John Otway

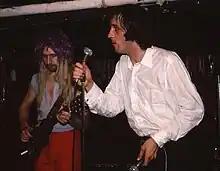
Otway (right) with Wild Willy Barrett in Toronto, 1981

When Otway turned solo, his audience remained loyal despite poor record sales. In the mid-1980s, he often appeared on Vivian and Ki Longfellow-Stanshall's showboat, the Old Profanity Showboat, in Bristol's Floating Harbour. He also appeared as the musical guest in the final episode of the British sitcom "The Young Ones", "Summer Holiday".